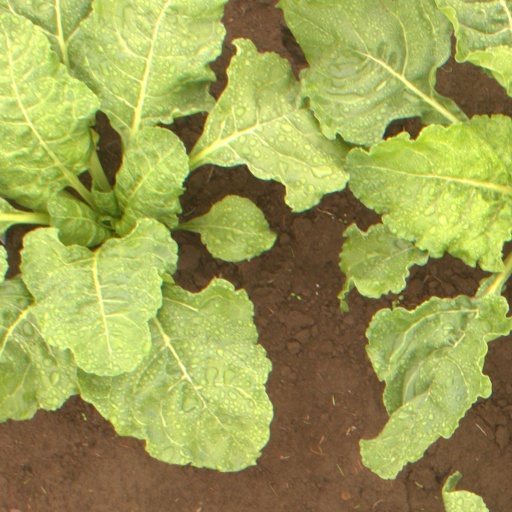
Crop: sugar beet